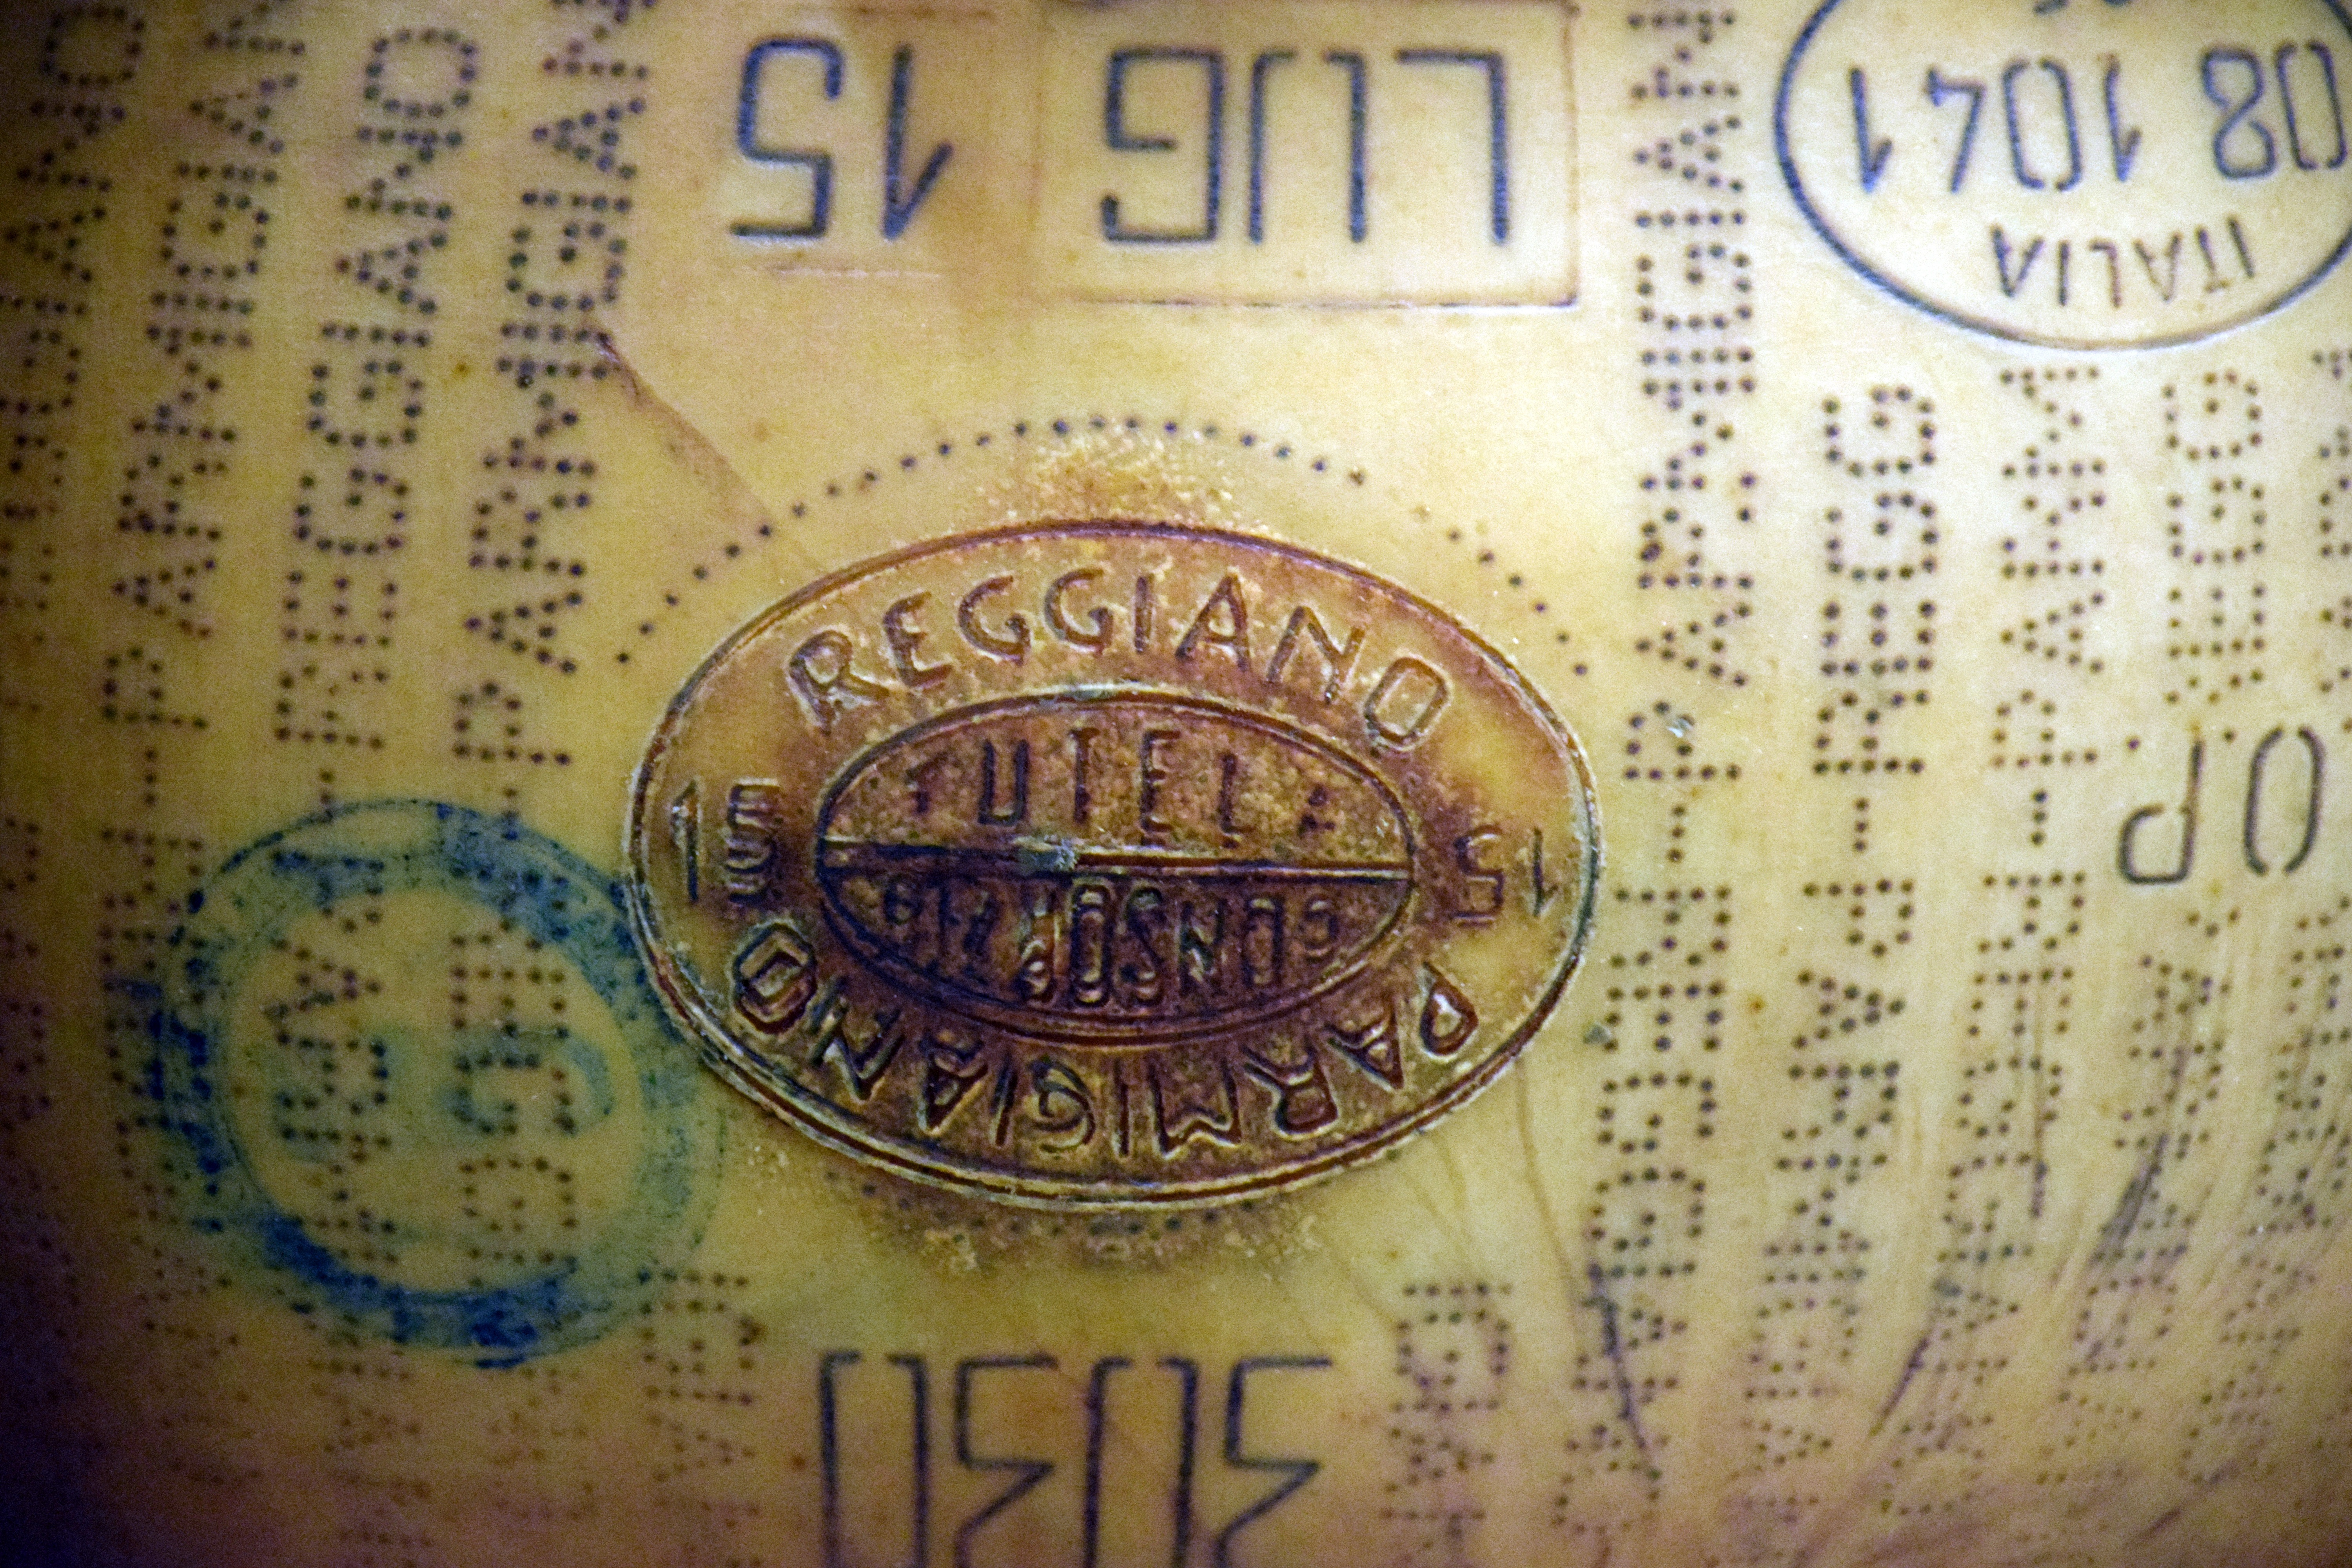
food, cooking, money, italy, drink, gourmet, cuisine, cheese, text, currency, shape, italian, dairy, parmesan, parmigiano reggiano